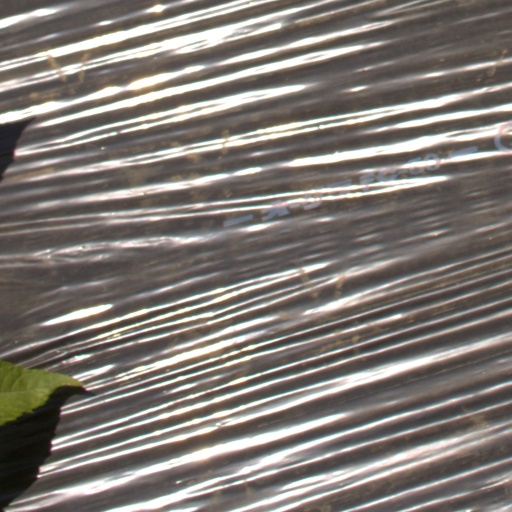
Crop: Jerusalem artichoke